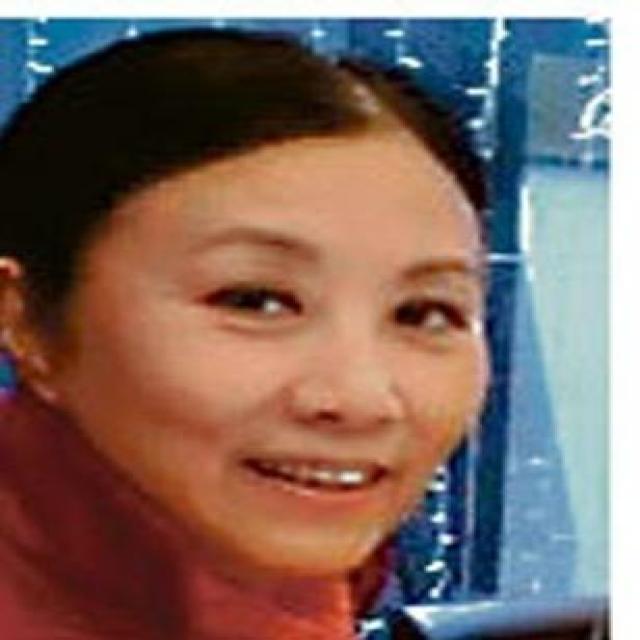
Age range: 45-64